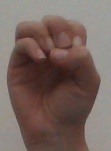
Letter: ha